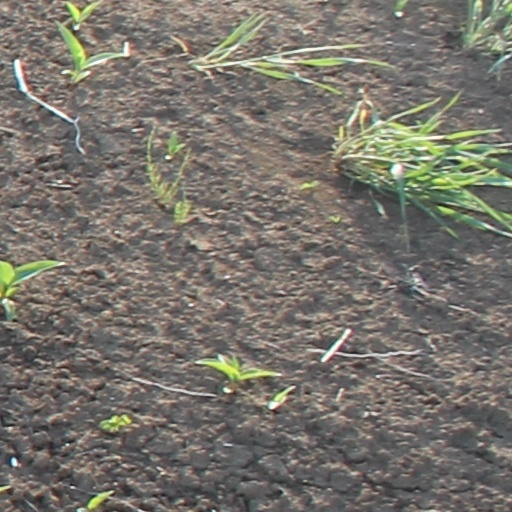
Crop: wheat